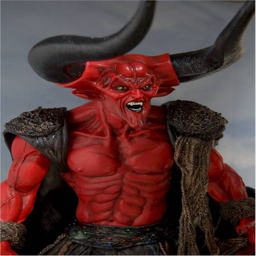
figurine featured in science fiction film .